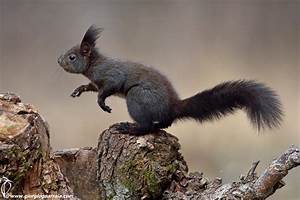
Label: scoiattolo